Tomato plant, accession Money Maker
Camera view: bottom (45 deg); turntable rotation: 180 degrees
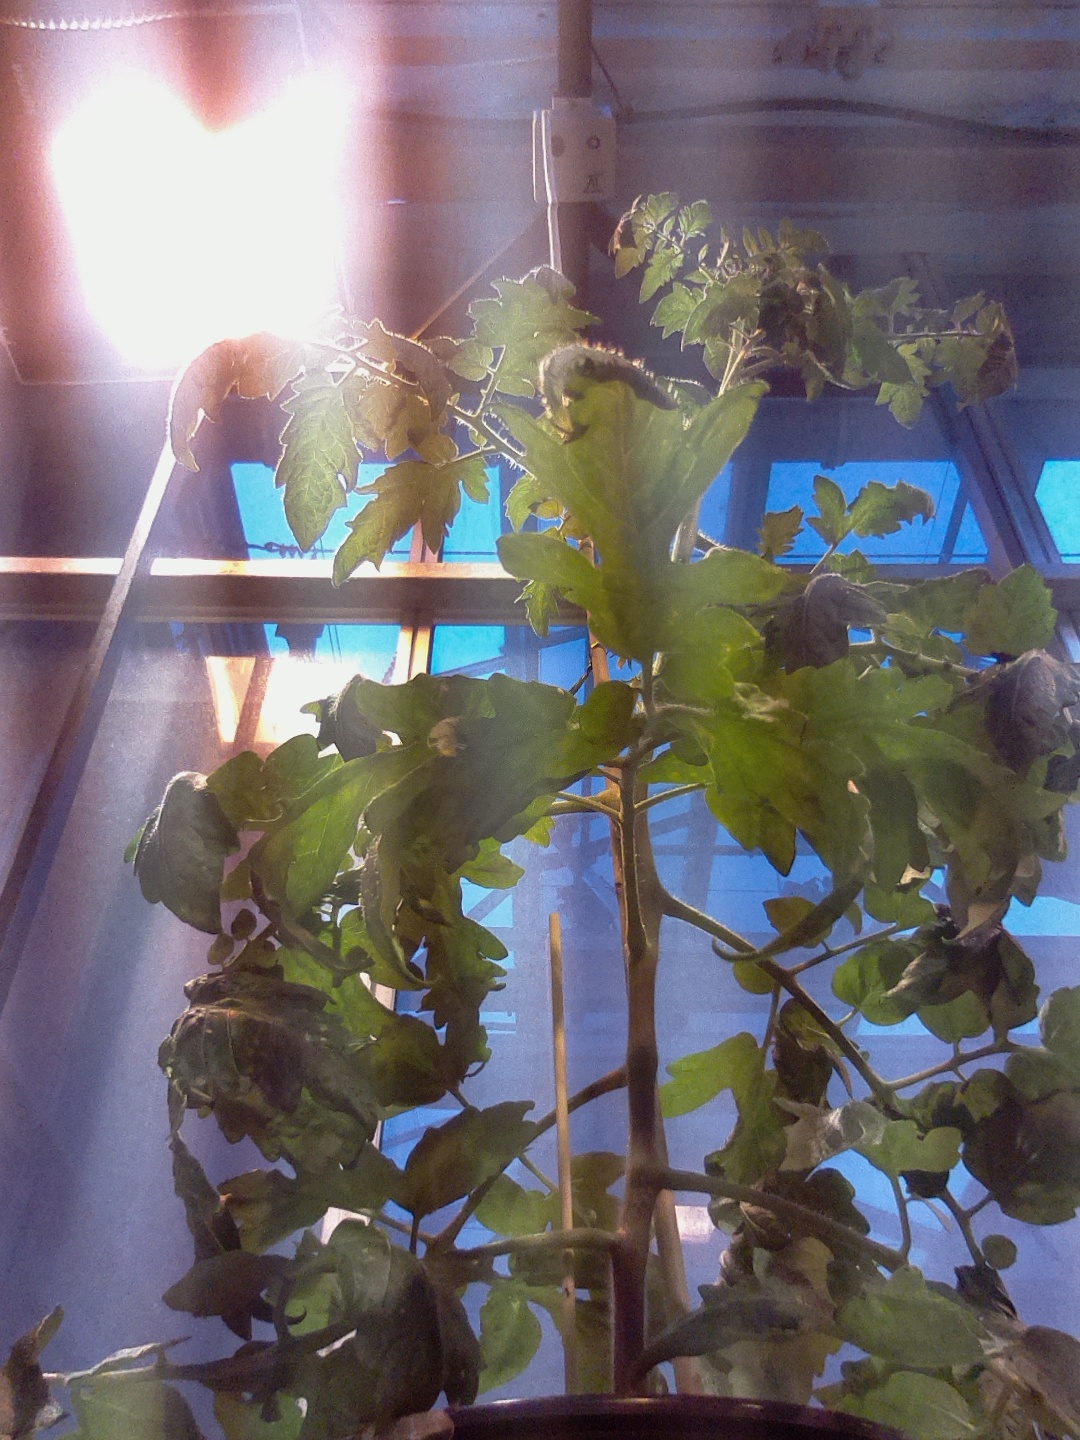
BBCH growth stage 66: Full flowering, 60%-70% of flowers open, more petals falling